Diego Godín

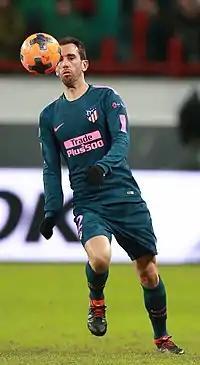

Godín signed a new contract with Atlético on 1 November 2013, keeping him at the club until 2018. He scored four league goals during the campaign, including one on the last matchday on 17 May 2014 against Barcelona which equalised the game at 1–1 to earn his team its first league title in 18 years. A week later, again through a header, he repeated the feat in the final of the UEFA Champions League to put his team ahead, but Real Madrid eventually won 4–1.